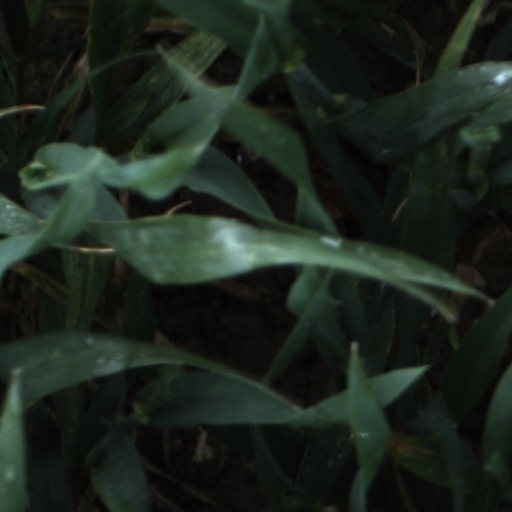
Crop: wheat